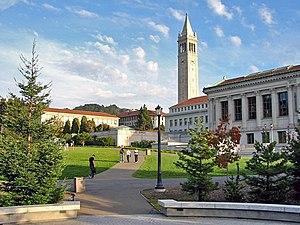
L'université de Californie à Berkeley, encore appelée UCB, Cal, Berkeley, ou UC Berkeley, est le premier campus de l'université de Californie. Il est situé à Berkeley, en Californie, sur la rive est de la baie de San Francisco, donnant sur le Golden Gate. Berkeley est l'une des universités les plus sélectives et prestigieuses au monde.
La région de la baie de San Francisco, est une aire urbaine aux particularités géographiques variées entourant la baie de San Francisco, en Californie du Nord. Elle accueille plus de 8 millions d'habitants, ainsi que des municipalités à la taille diverse, des bases militaires, des technopoles dont la Silicon Valley, des aéroports, ainsi que des parcs nationaux, d'État ou locaux. Elle est parcourue par un réseau routier et ferroviaire très dense et s'étend sur les neuf comtés suivants: Alameda, Contra Costa, Marin, Napa, San Francisco, San Mateo, Santa Clara, Solano, et Sonoma auxquels s'ajoute parfois le comté de Santa Cruz.